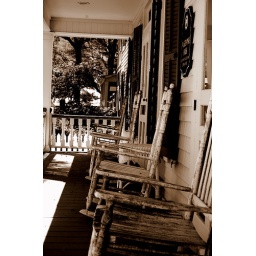
the chairs on the oldest house on the front porch in Southport NC